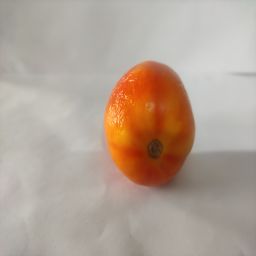
Crop: Tomato
Quality: Ripe